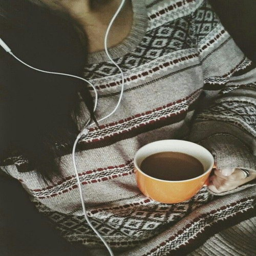
marina relaxing with a comfy sweater and a mug of coffee .